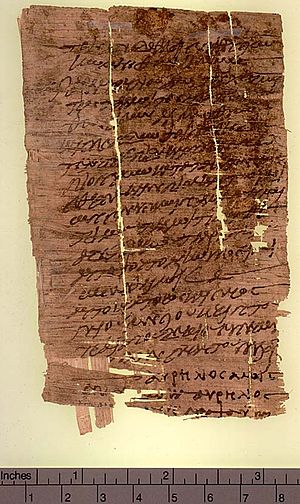
Libel
En romersk libellus der godtgør at ejeren har ofret til guderne. Papyrus fundet i Oxyrhynchos i Egypten, dateret 250 e.Kr.
Libel